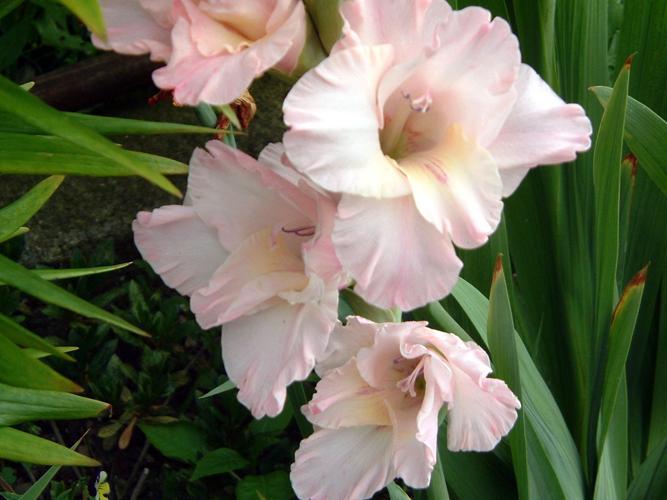
Label: sword lily